Porcupine (Cheyenne)

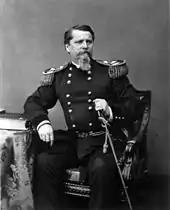
General Winfield Scott Hancock

Porcupine (c. 1848–1929) was a Cheyenne chief and medicine man. He is best known for bringing the Ghost Dance religion to the Cheyenne. Raised with the Sioux of a Cheyenne mother, he married a Cheyenne himself and became a warrior in the Cheyenne Dog Soldiers.